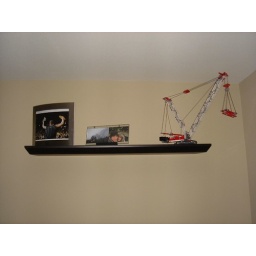
shelf in tim's office